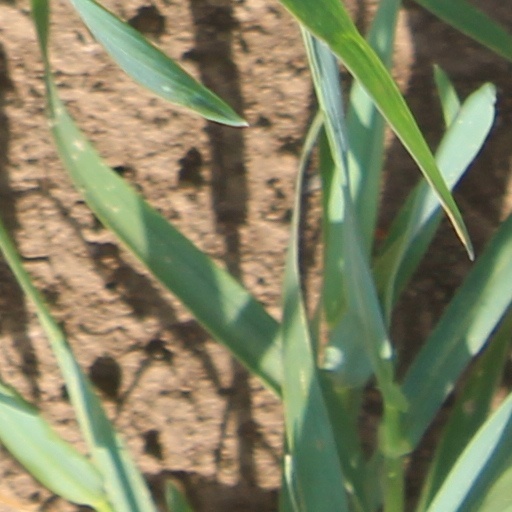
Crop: wheat